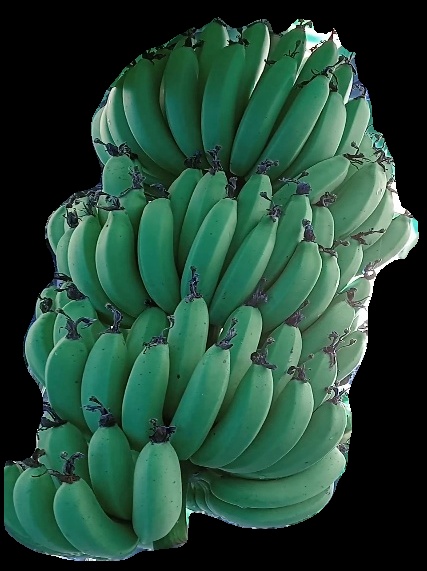
Variety: pachbale
Grade: grade1